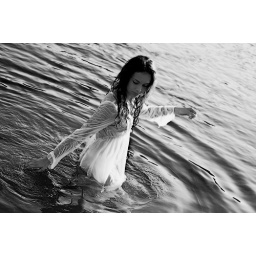
I`m in a black and white mood.